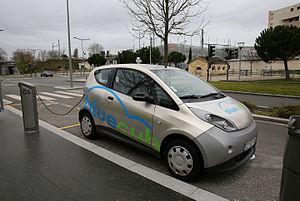
Voiture électrique Bolloré Bluecar en charge devant la Fontaine d'Arlac, la station de tram et son parking P+r
Mérignac est une commune du Sud-Ouest de la France, située dans le département de la Gironde, dans la banlieue ouest de Bordeaux, en région Nouvelle-Aquitaine.